Maybach I and II

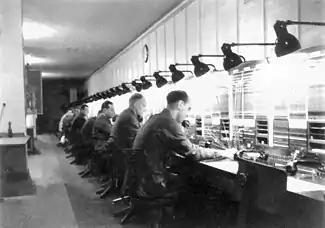
A telephone exchange of the complex, 1942

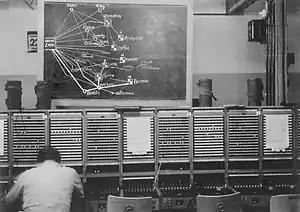
Telecommunication service Zeppelin on 22 September 1939 during the Polish campaign

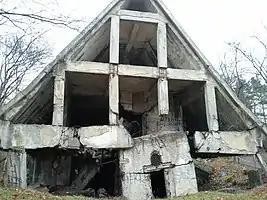
A bunker designed to look from the air like local housing

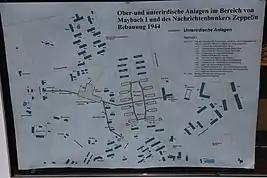
Photograph of a map of the layout of structures at the military complex at Zossen: Maybach I

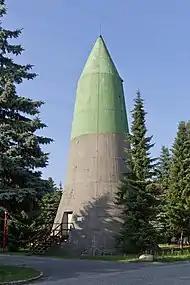
An air-raid shelter of the "Spitzbunker" type

Maybach I and II were a series of above ground and underground bunkers built 20 kilometres south of Berlin in Wünsdorf near Zossen, Brandenburg, to house the High Command of the Army (in Maybach I) and the Supreme Command of the Armed Forces (in Maybach II) during the Second World War. Along with the military fortress complex Zossen, Maybach I and II were instrumental locations from which central planning for field operations of the "Wehrmacht" took place, and they provided a key connection between Berlin’s military and civilian leadership to the front lines of battle. The complex was named after the Maybach automobile engine.